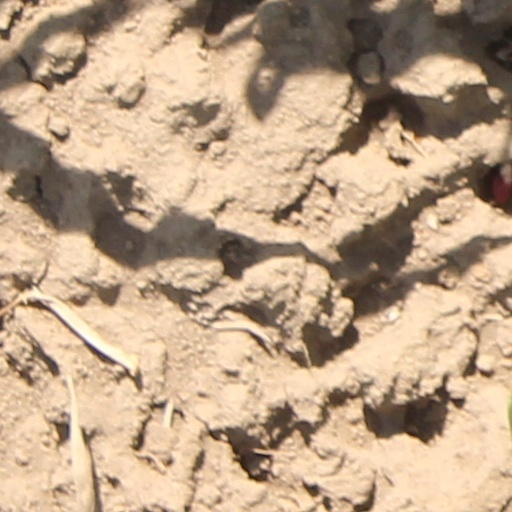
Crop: wheat